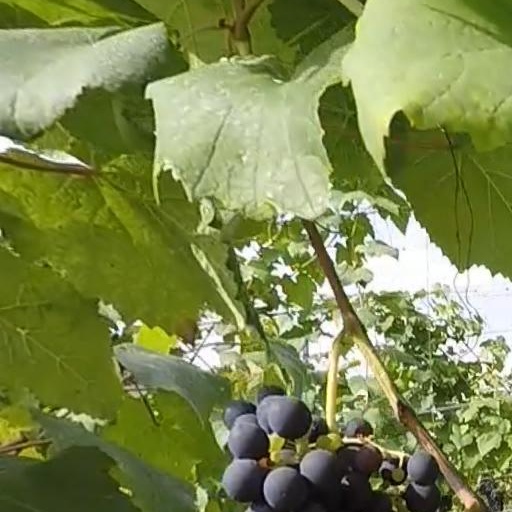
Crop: grape